Albin Kurti

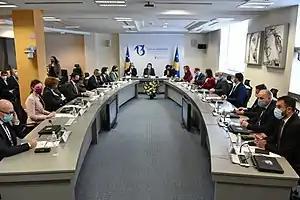
Second Albin Kurti cabinet

Kurti was elected Prime Minister of Kosovo for a second time on 22 March 2021 with 67 members of the assembly voting in favour and 30 members against.